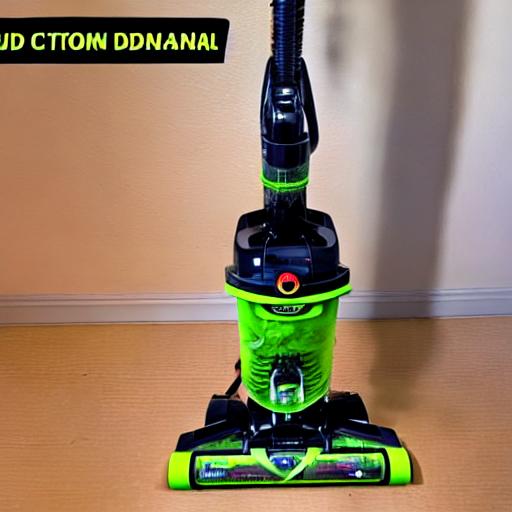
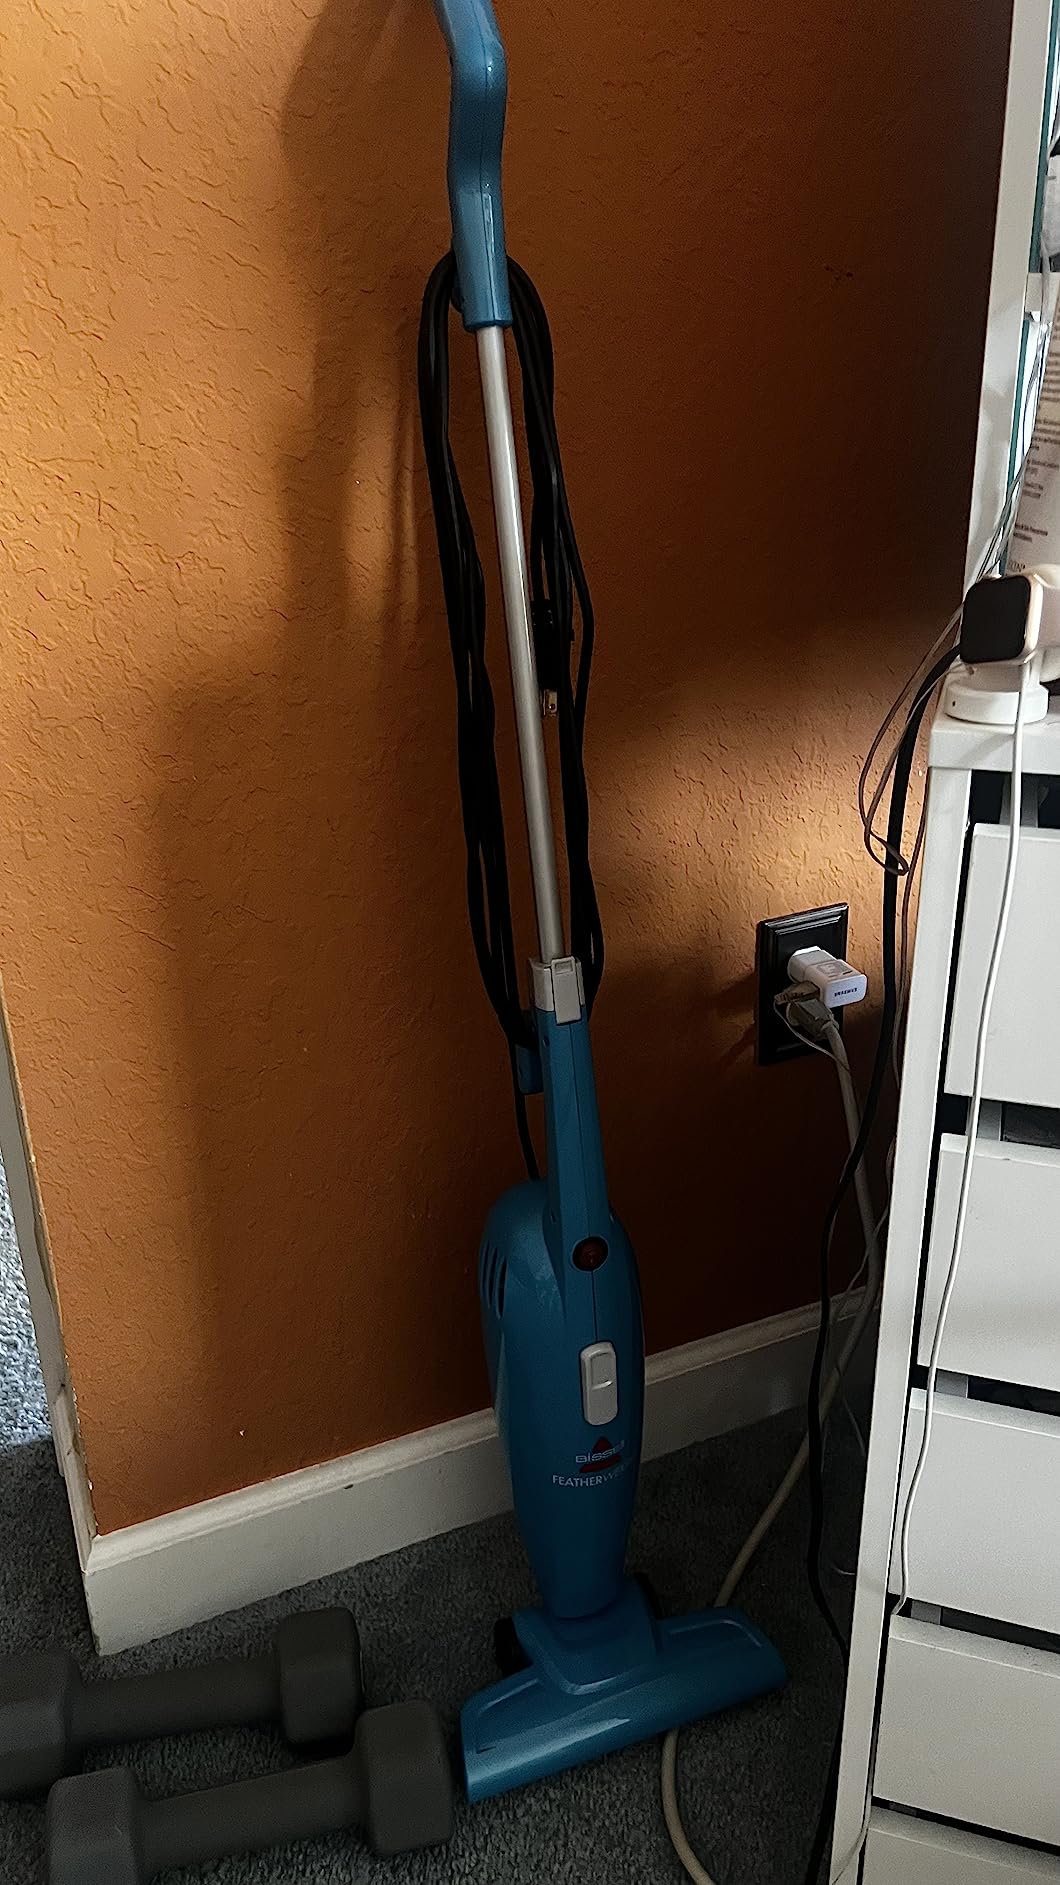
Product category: items_vacuum
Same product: no